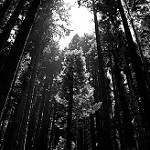
Label: B & W